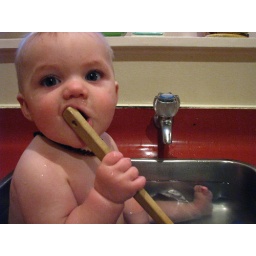
Bath time in the kitchen sink